Pomoriany Castle

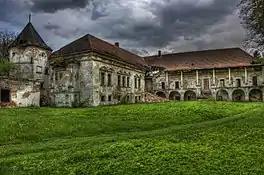
The ruins of Pomoriany Castle.

The Pomoriany Castle is a ruined castle in the urban-type settlement of Pomoriany, Zolochiv Raion, Lviv Oblast, Ukraine. It originated in the 16th century as a well-fortified noble residence on the bank of the Zolota Lypa River. The castle's early owners included Mikołaj Świnka and Jan Sienieński.